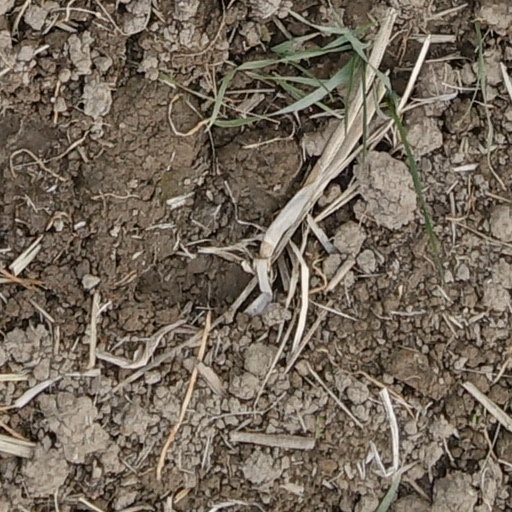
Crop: wheat